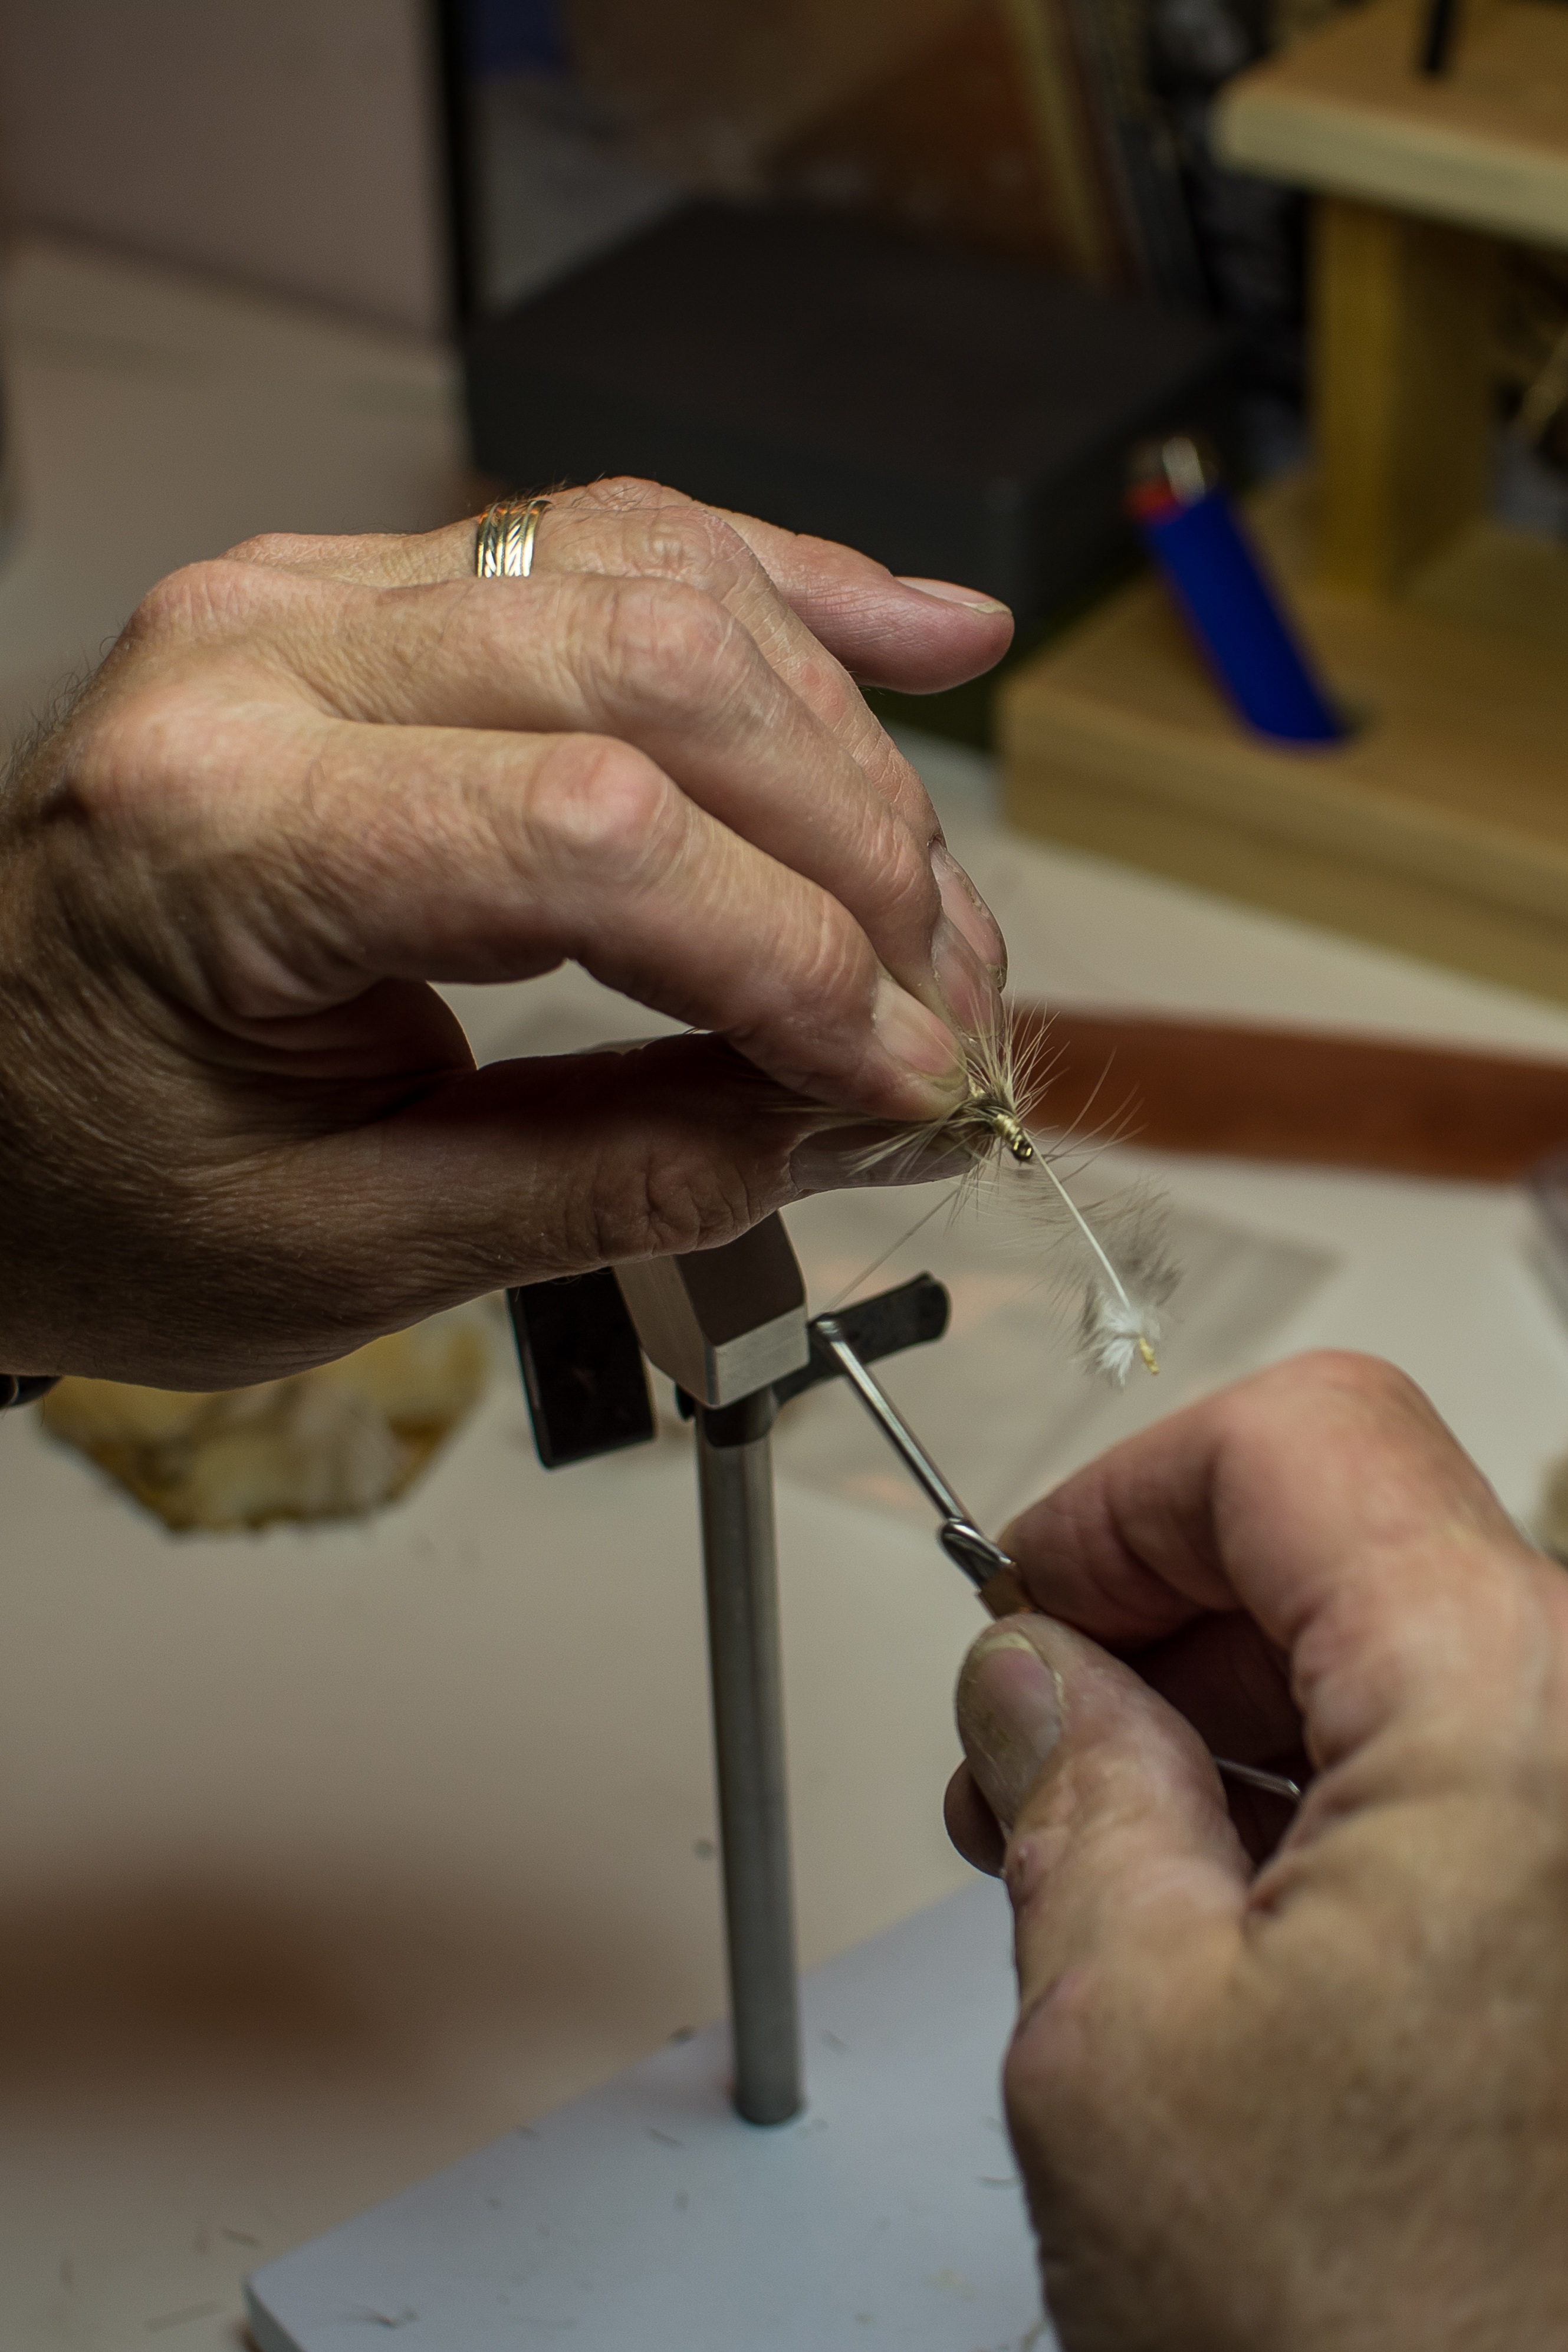
writing, hand, wood, glass, fly, finger, fishing, craft, art, design, carving, lure, angler, flies, fly tie, fly tying